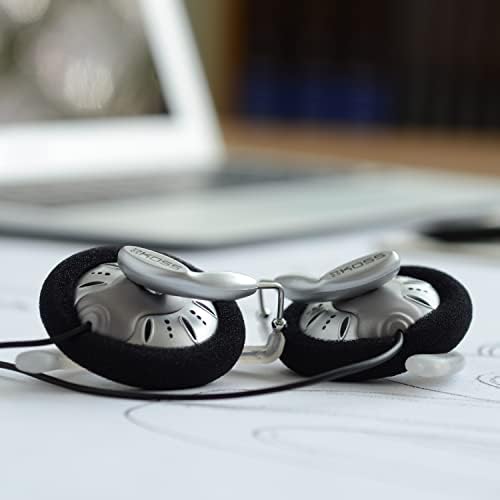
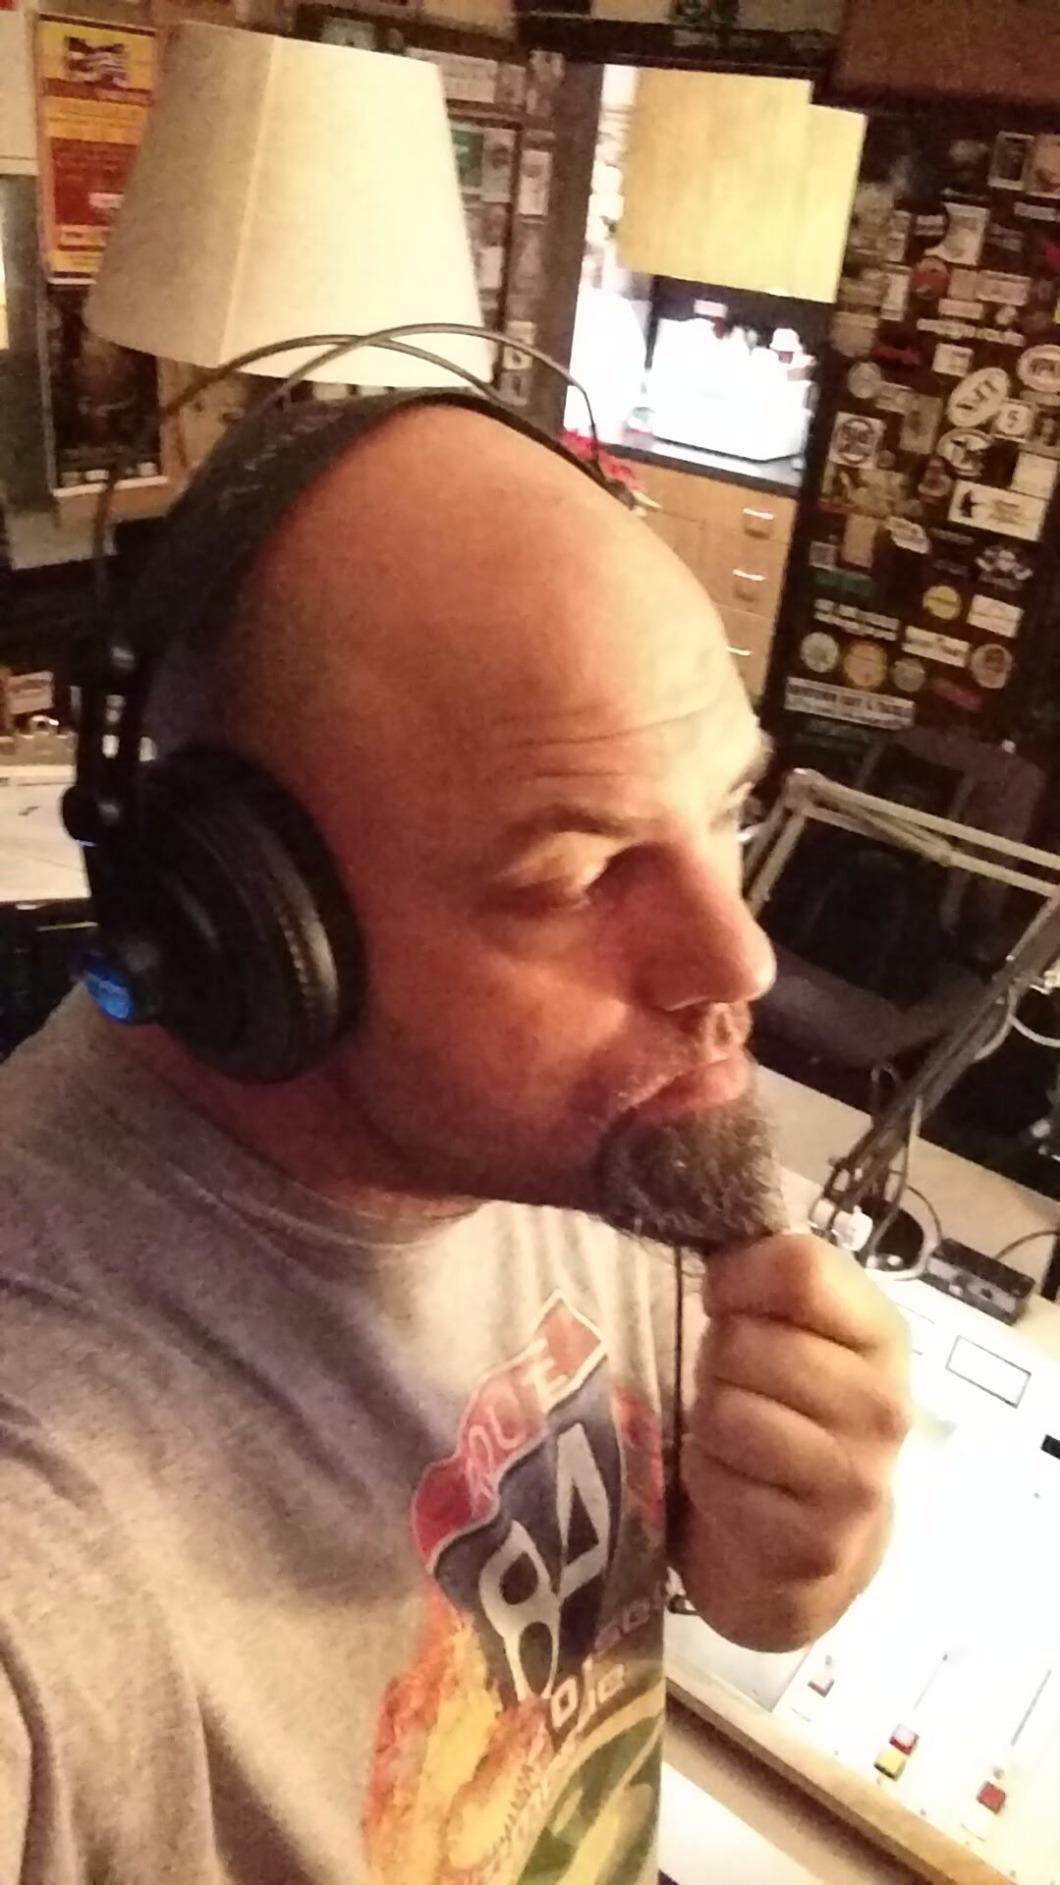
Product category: headphones
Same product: no